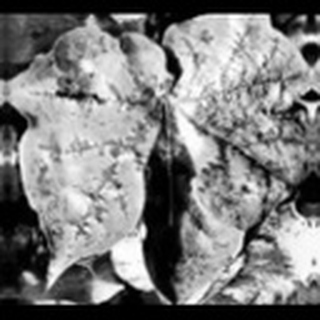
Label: cotton_bacterial_blight